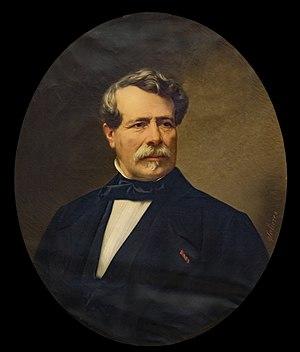
Paul Narcisse Salières est un peintre et illustrateur français.